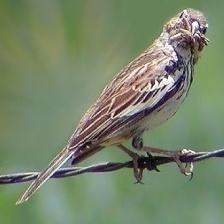
Species: LARK BUNTING
Scientific name: CALAMOSPIZA MELANOCORYS
ImageNet parent category: indigo_bunting